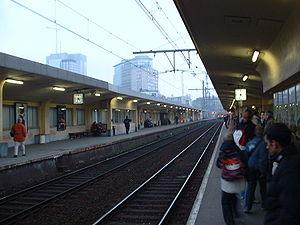
Gare du Nord, Bruxelles